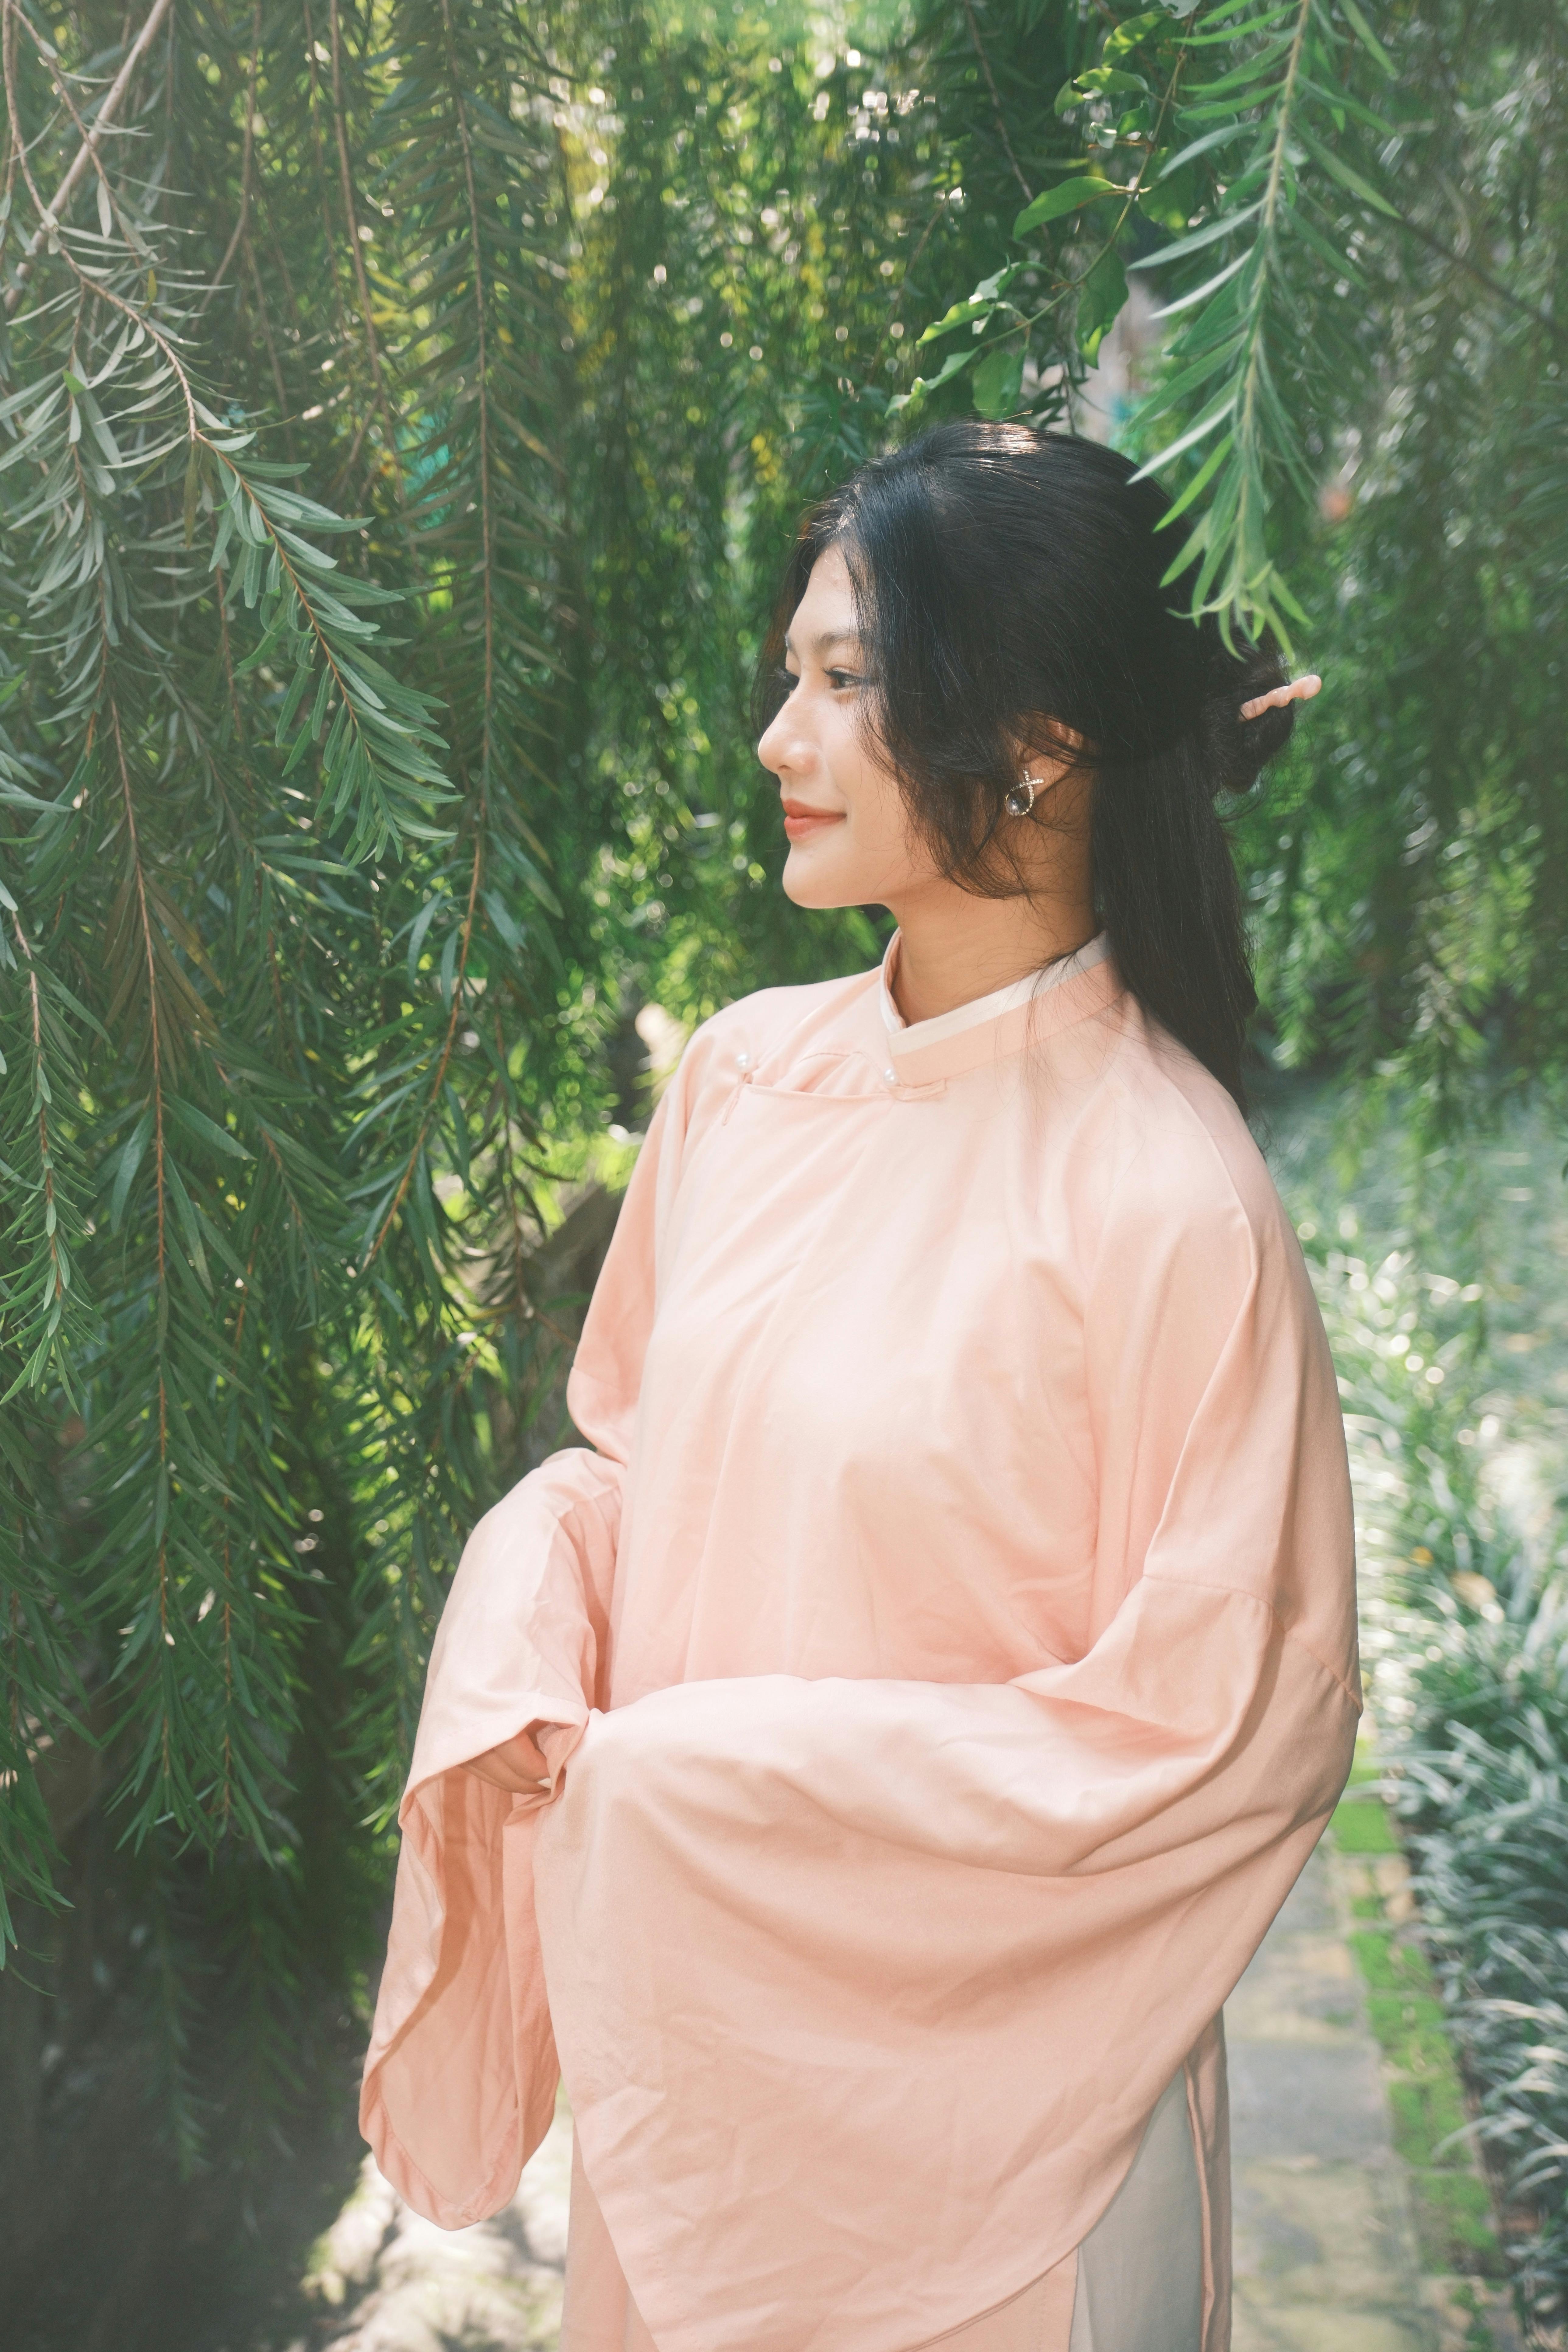
woman, sleeve, beauty, neck, fashion, pink, silk, model, photo shoot